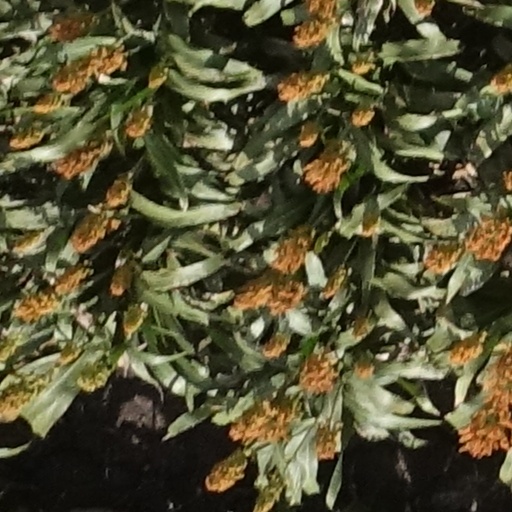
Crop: sorghum